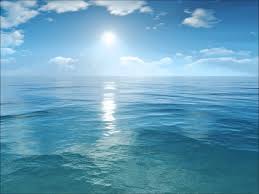
Weather: sun or clear